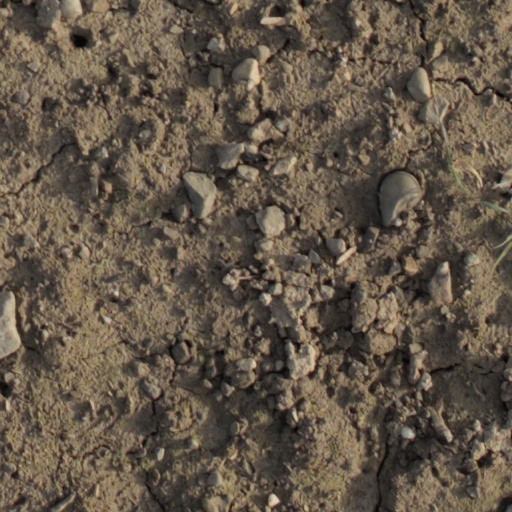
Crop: wheat